Question: Please indicate a possible affordance area of the apple that can be used for eating
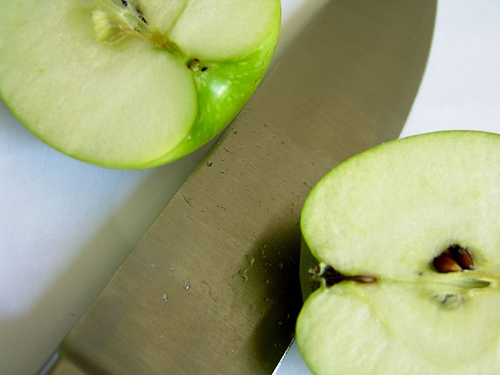
Answer: [300.5, 135, 495.5, 374]